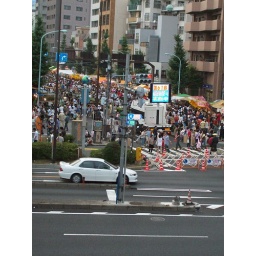
a market or festival, or street party thing selling plants and food that we stumbled across by accident